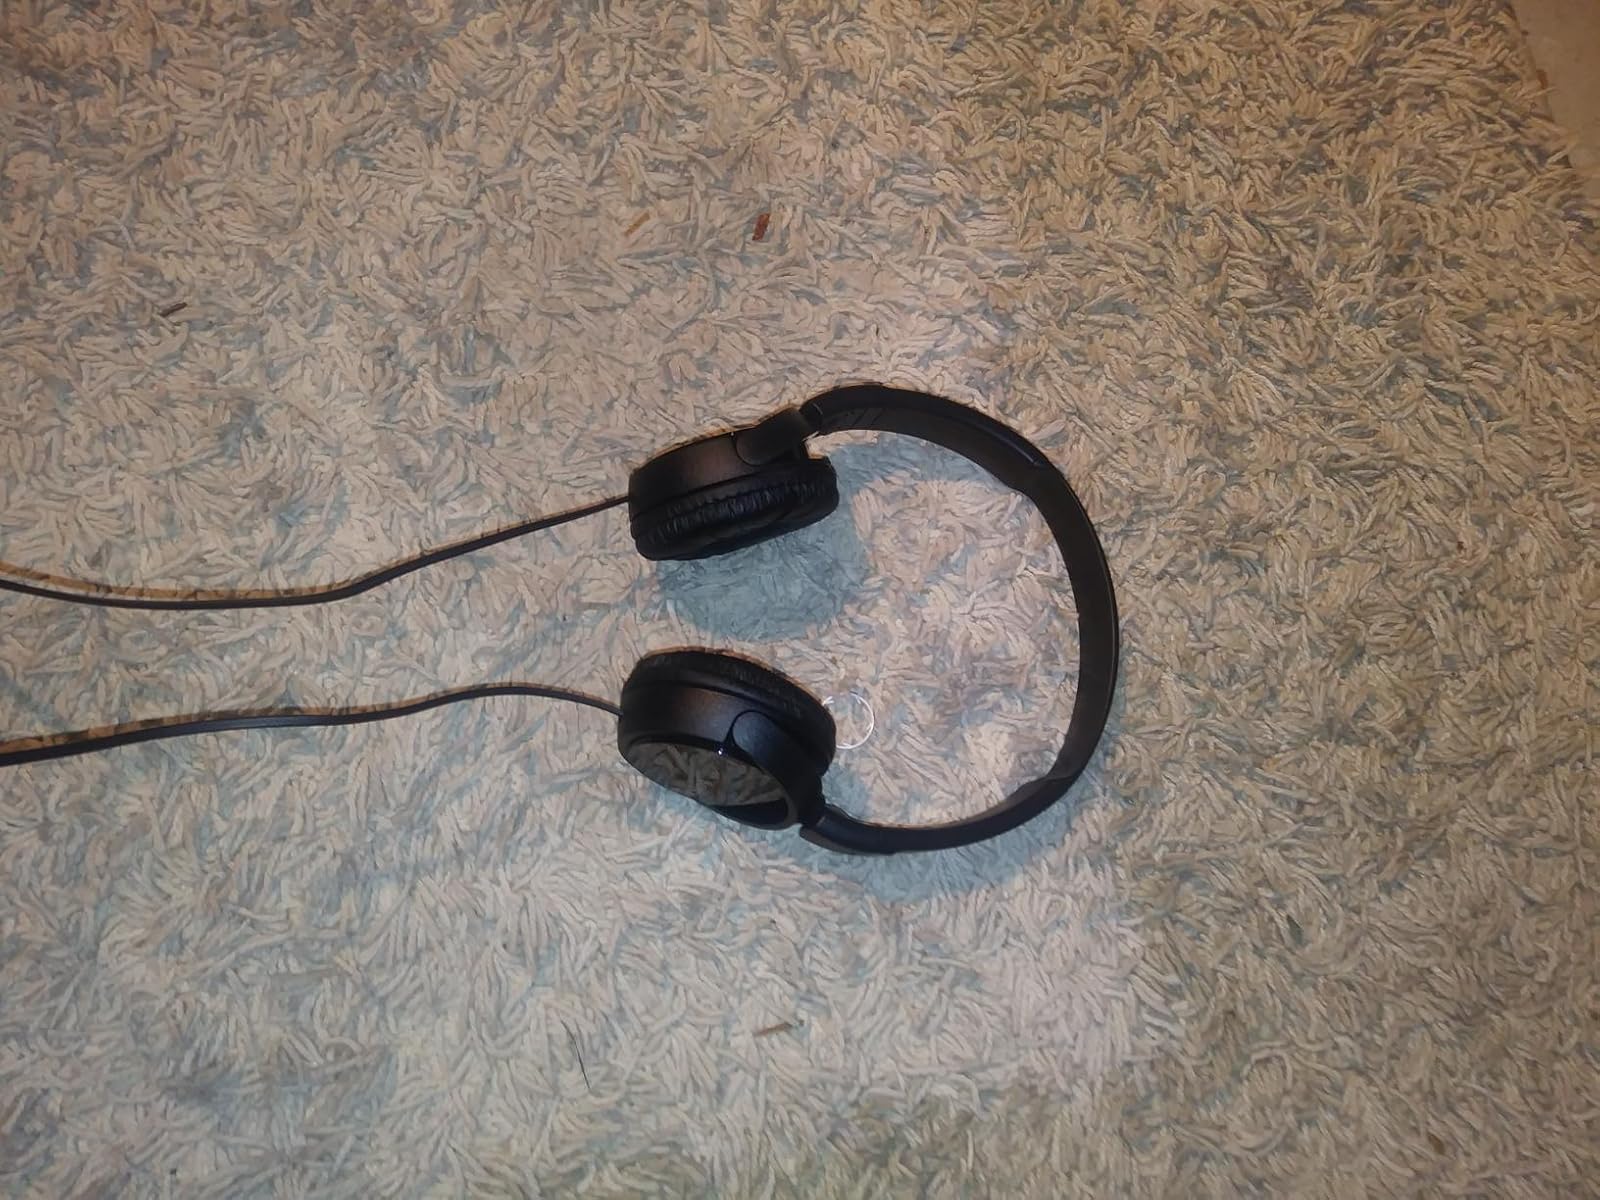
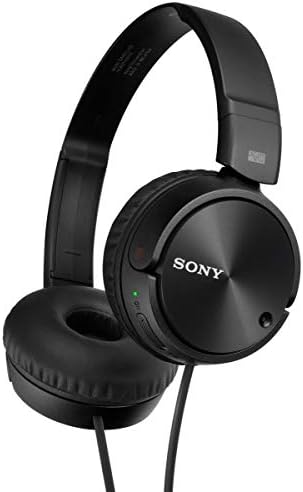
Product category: headphones
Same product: yes